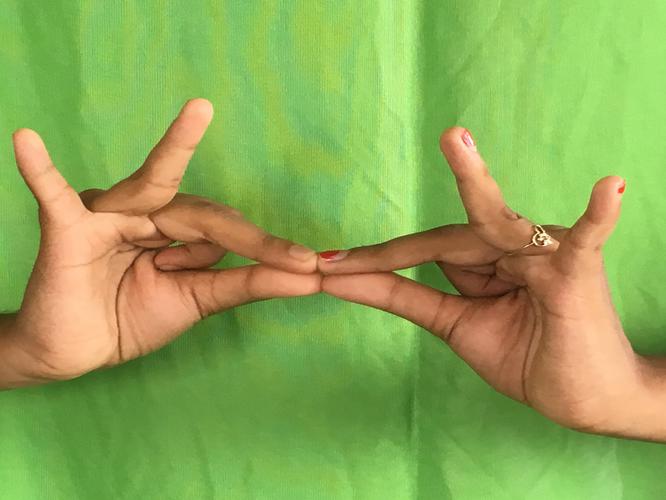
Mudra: Sakata
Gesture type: double_hand